HMS Vindex (D15)

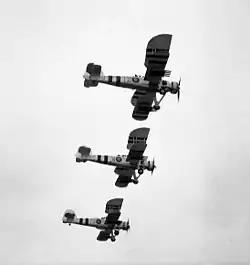
Three Fairey Swordfish armed with RP-3 rockets.

"Vindex" was commissioned in December 1943, and moved to Gourock for working up. By this stage of the war, the Royal Navy had enough escort carriers available not only to double them up on a convoy escort but to permanently detach one to work with a "hunter killer group" operating outside the convoy system. The 2nd Escort Group still under the command of Captain Frederic John Walker was the group chosen with "Vindex" as the carrier. As she would not be supported by another carrier "Vindex"s air group was formed from the experienced 825 Naval Air Squadron, with a complement of 12 Fairey Swordfish Mk IIs and six Sea Hurricanes IICs. Even though there were 12 Swordfish on board they had only eight crews so the Sea Hurricanes carried out some of the daylight anti-submarine patrols. The Sea Hurricanes had been fitted with four racks for the same RP-3 rockets used by the Swordfish to attack submarines.